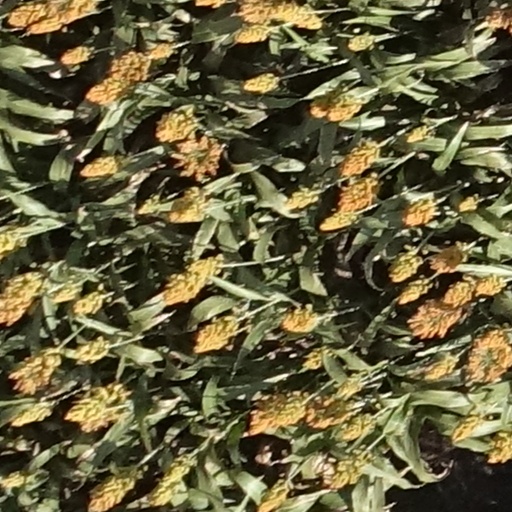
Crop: sorghum